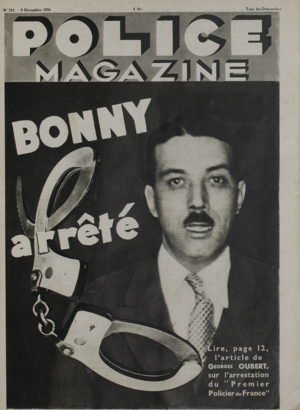
La une de magazine Police Magazine du 9 décembre 1934 titre sur la première arrestation de l'inspecteur Pierre Bonny.
Pierre Bonny, né le 25 janvier 1895 à Bordeaux et fusillé le 26 décembre 1944 au fort de Montrouge lors de l'épuration, est un policier français devenu célèbre durant l'entre-deux-guerres, au sein de la Sûreté générale : son nom est d'abord associé à de retentissantes affaires criminelles et politico-financières, dont beaucoup ont été oubliées depuis tandis que d'autres, telles les affaires Seznec, Stavisky et Prince, ont marqué les mémoires.